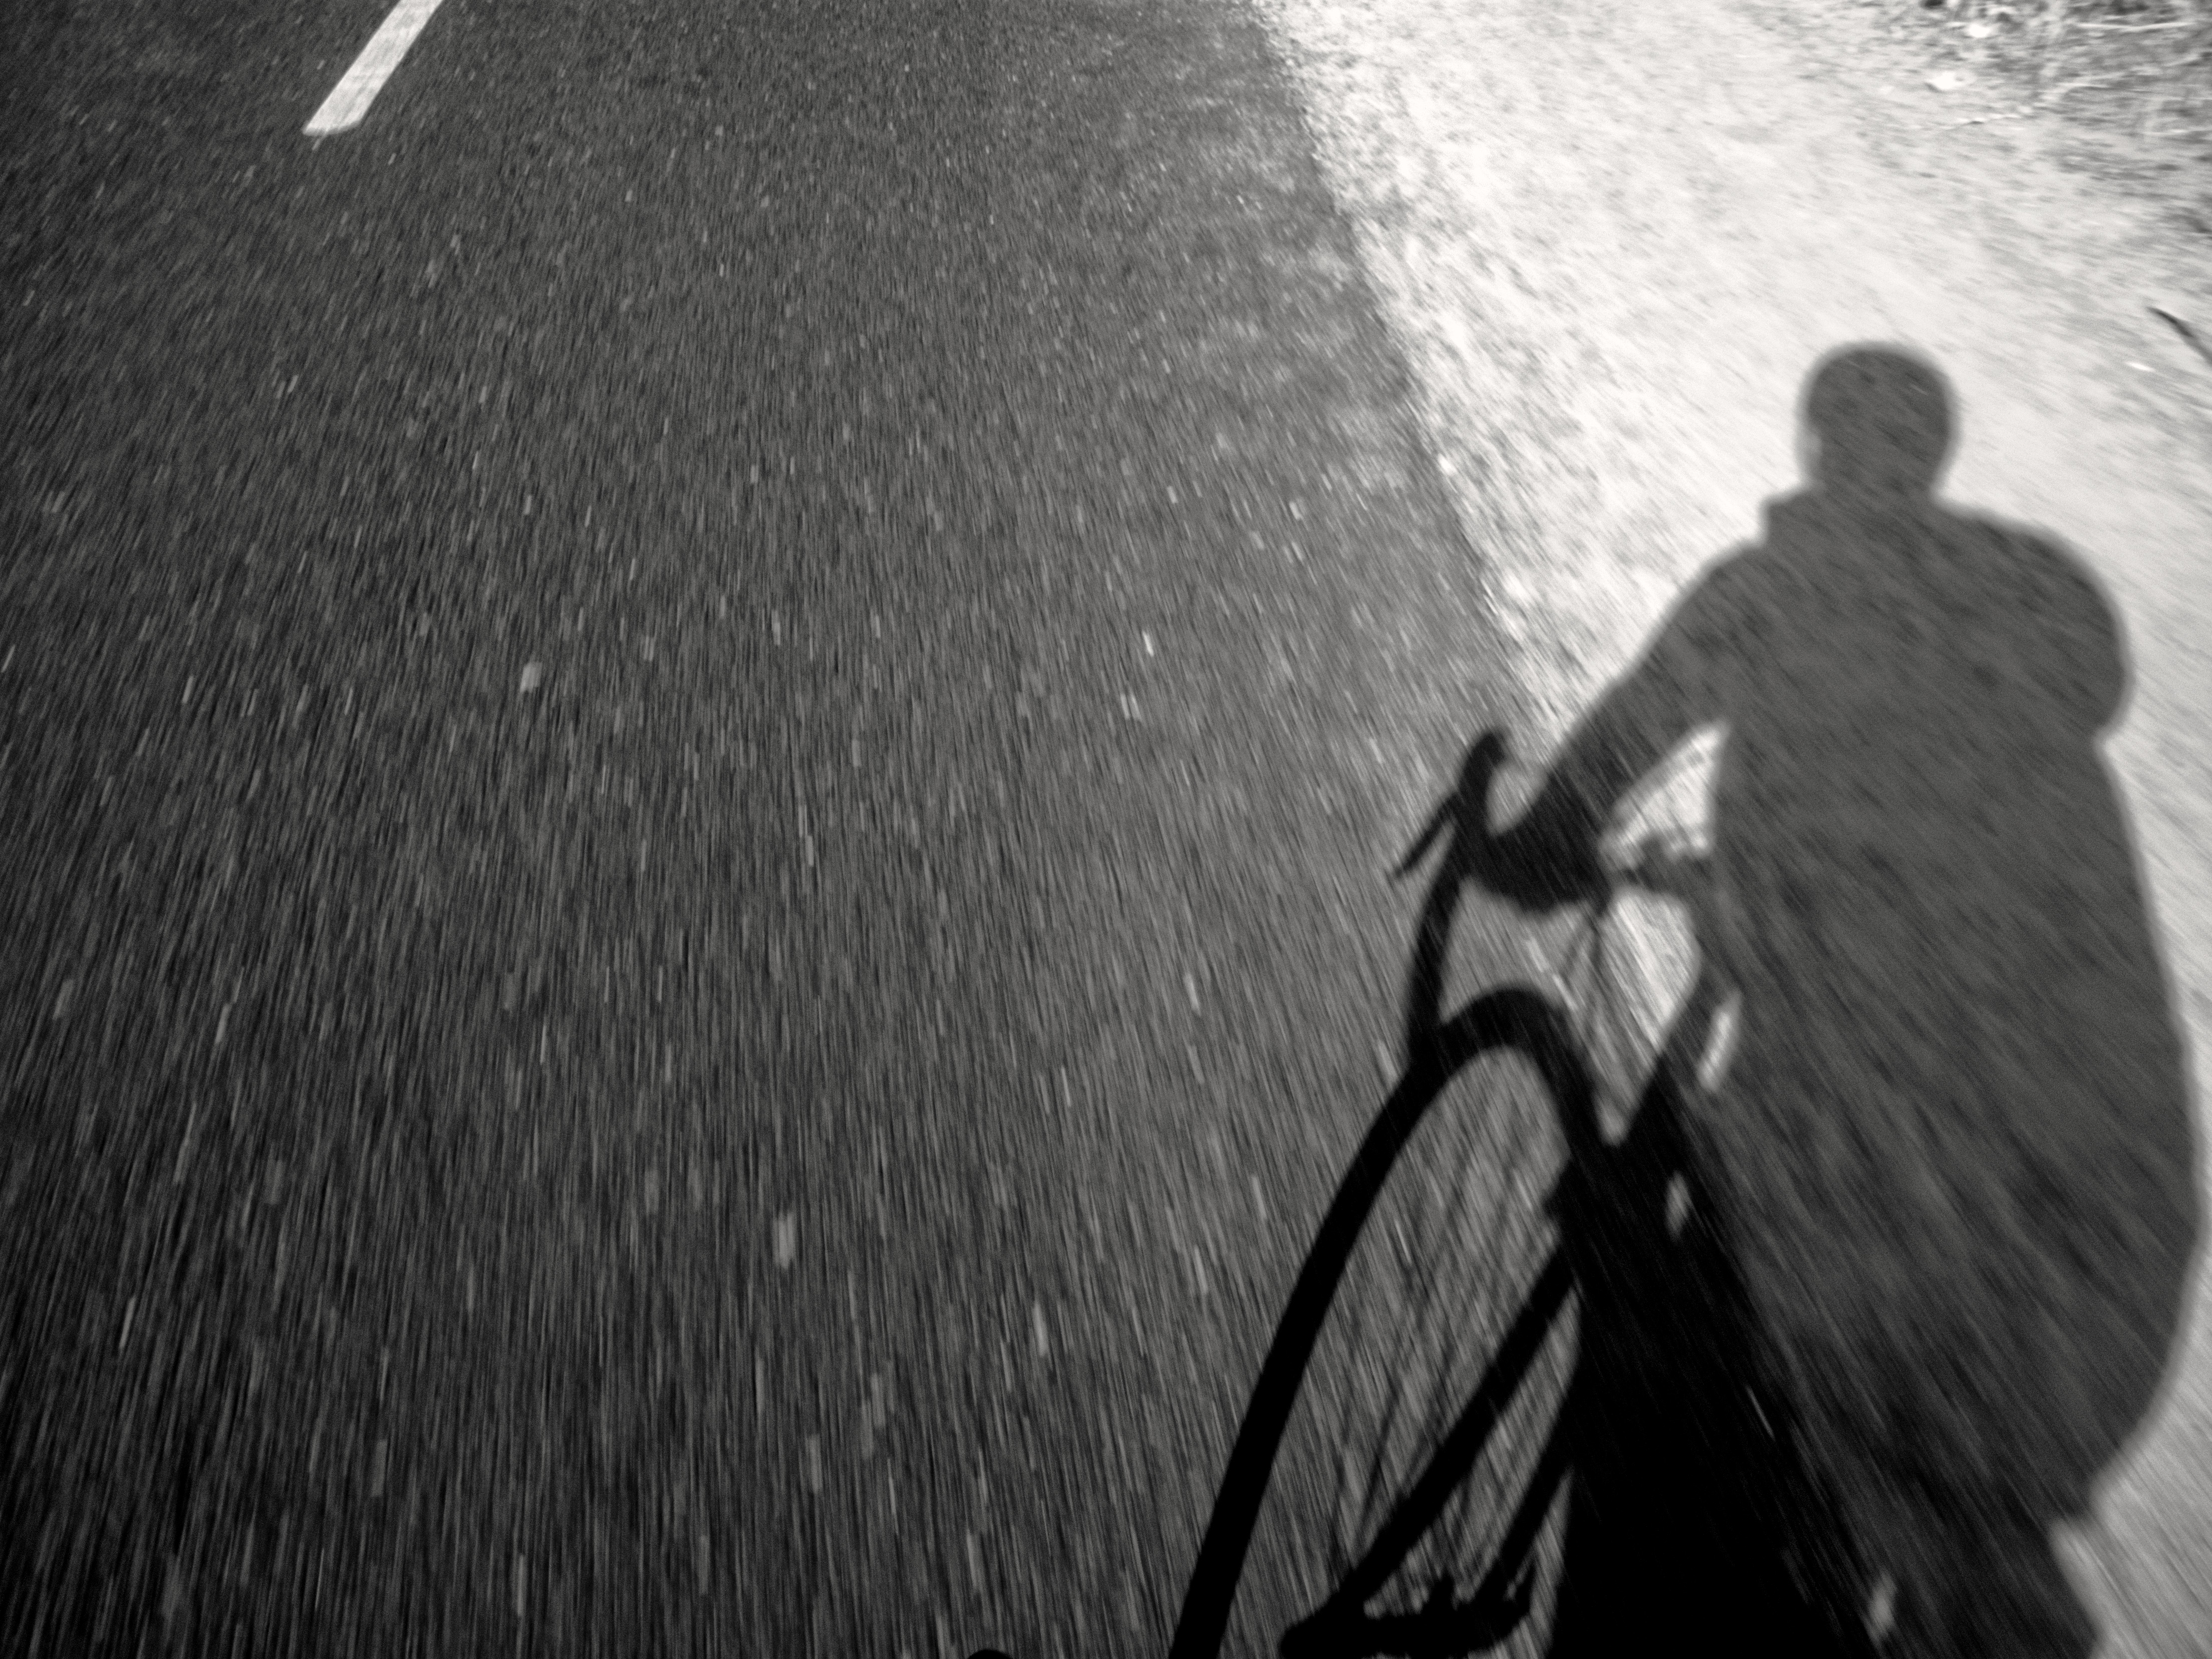
silhouette, wing, light, black and white, white, photography, weather, shadow, darkness, black, monochrome, monochrome photography